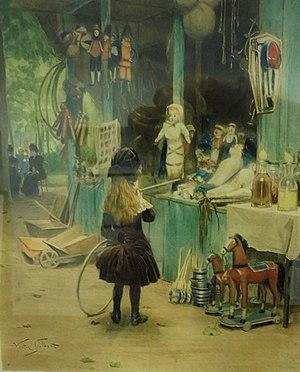
Le magasin de joujoux par Victor Gilbert, Exposition Goupil, bibliothèque municipale Flora Tristan à Bordeaux-Belcier, été 2017.
Victor Gabriel Gilbert, né à Paris le 13 février 1847 où il est mort le 21 juillet 1933, est un artiste peintre français.
Le musée Goupil - Conservatoire de l'image industrielle est un musée français fondé en février 1991, incorporé au Musée d'Aquitaine, et destiné à présenter les archives de la maison Goupil & Cie, l'un des plus gros marchands d'art et éditeurs du XIXᵉ siècle. Montrer l'évolution de la mécanisation de la production des images est au centre de sa mission. Le musée fonctionne actuellement comme un cabinet d'arts graphiques et ouvre ses fonds à toute personne sur simple rendez-vous.